Orikasa Station

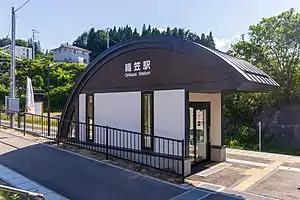
Orikasa Station in June 2019

is a Sanriku Railway Company railway station located in Yamada, Iwate Prefecture, Japan.